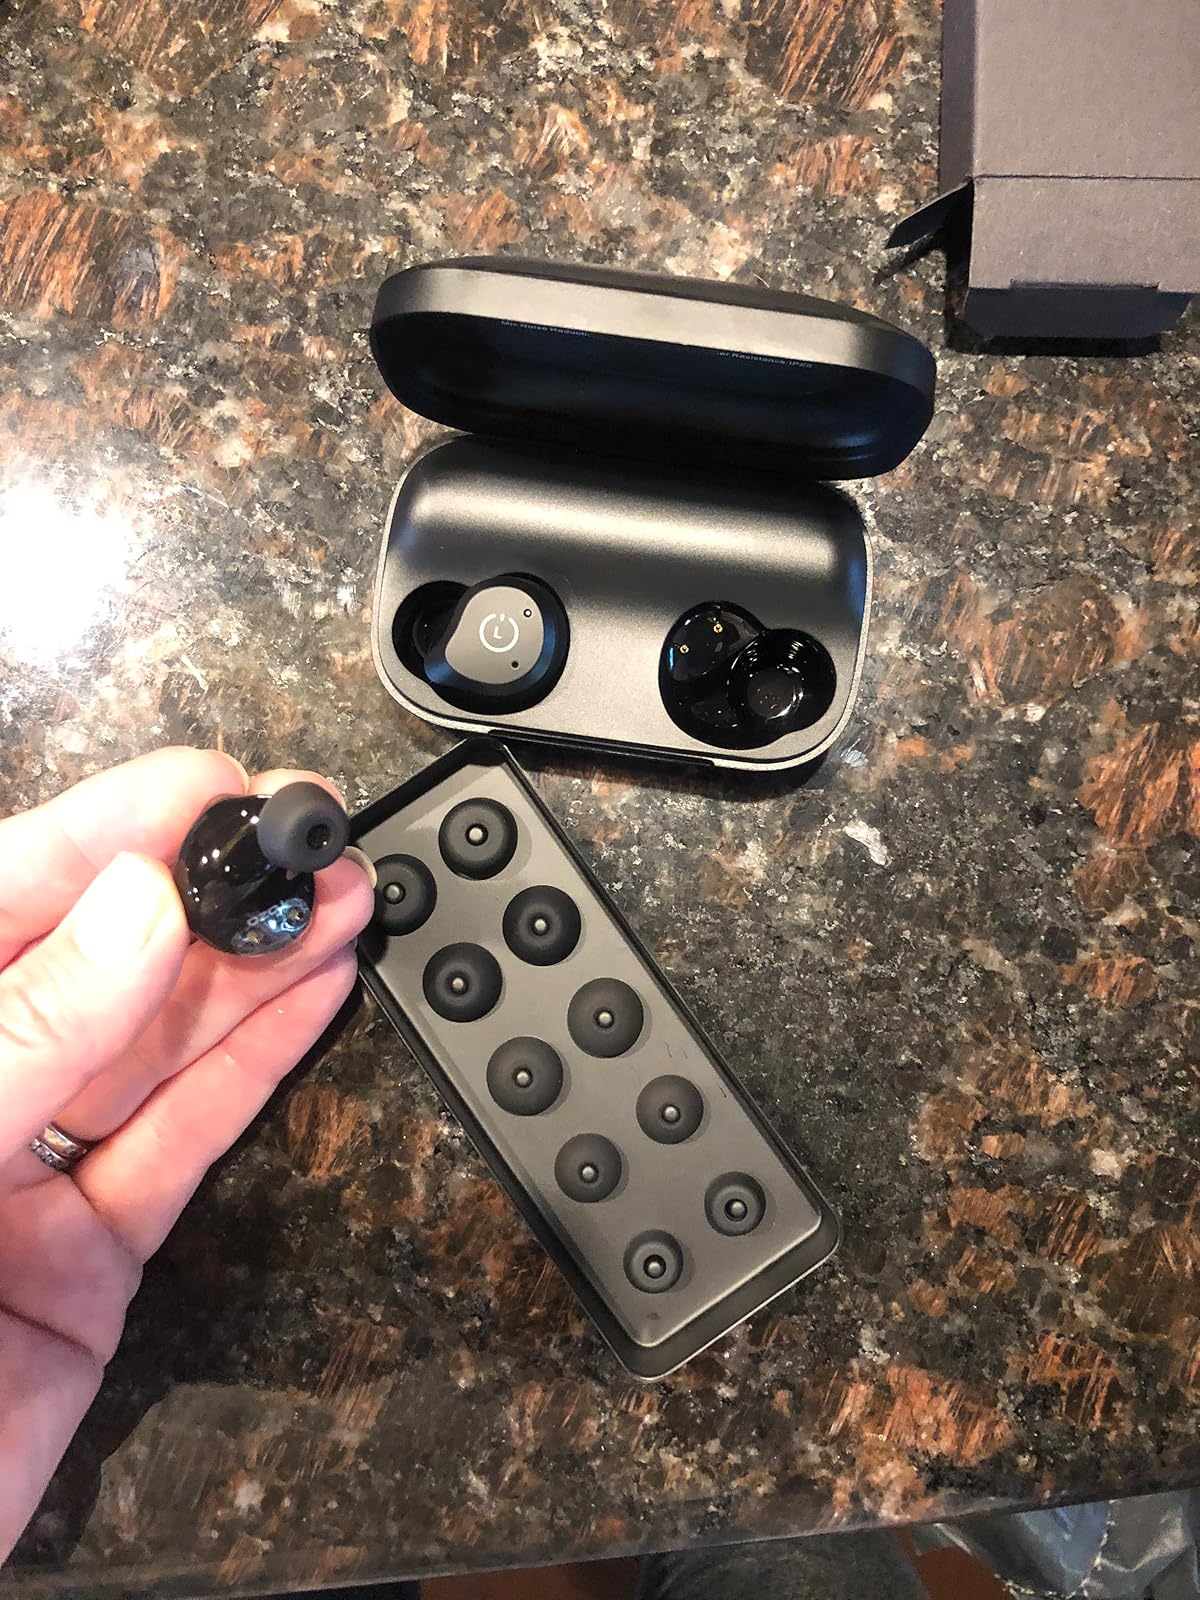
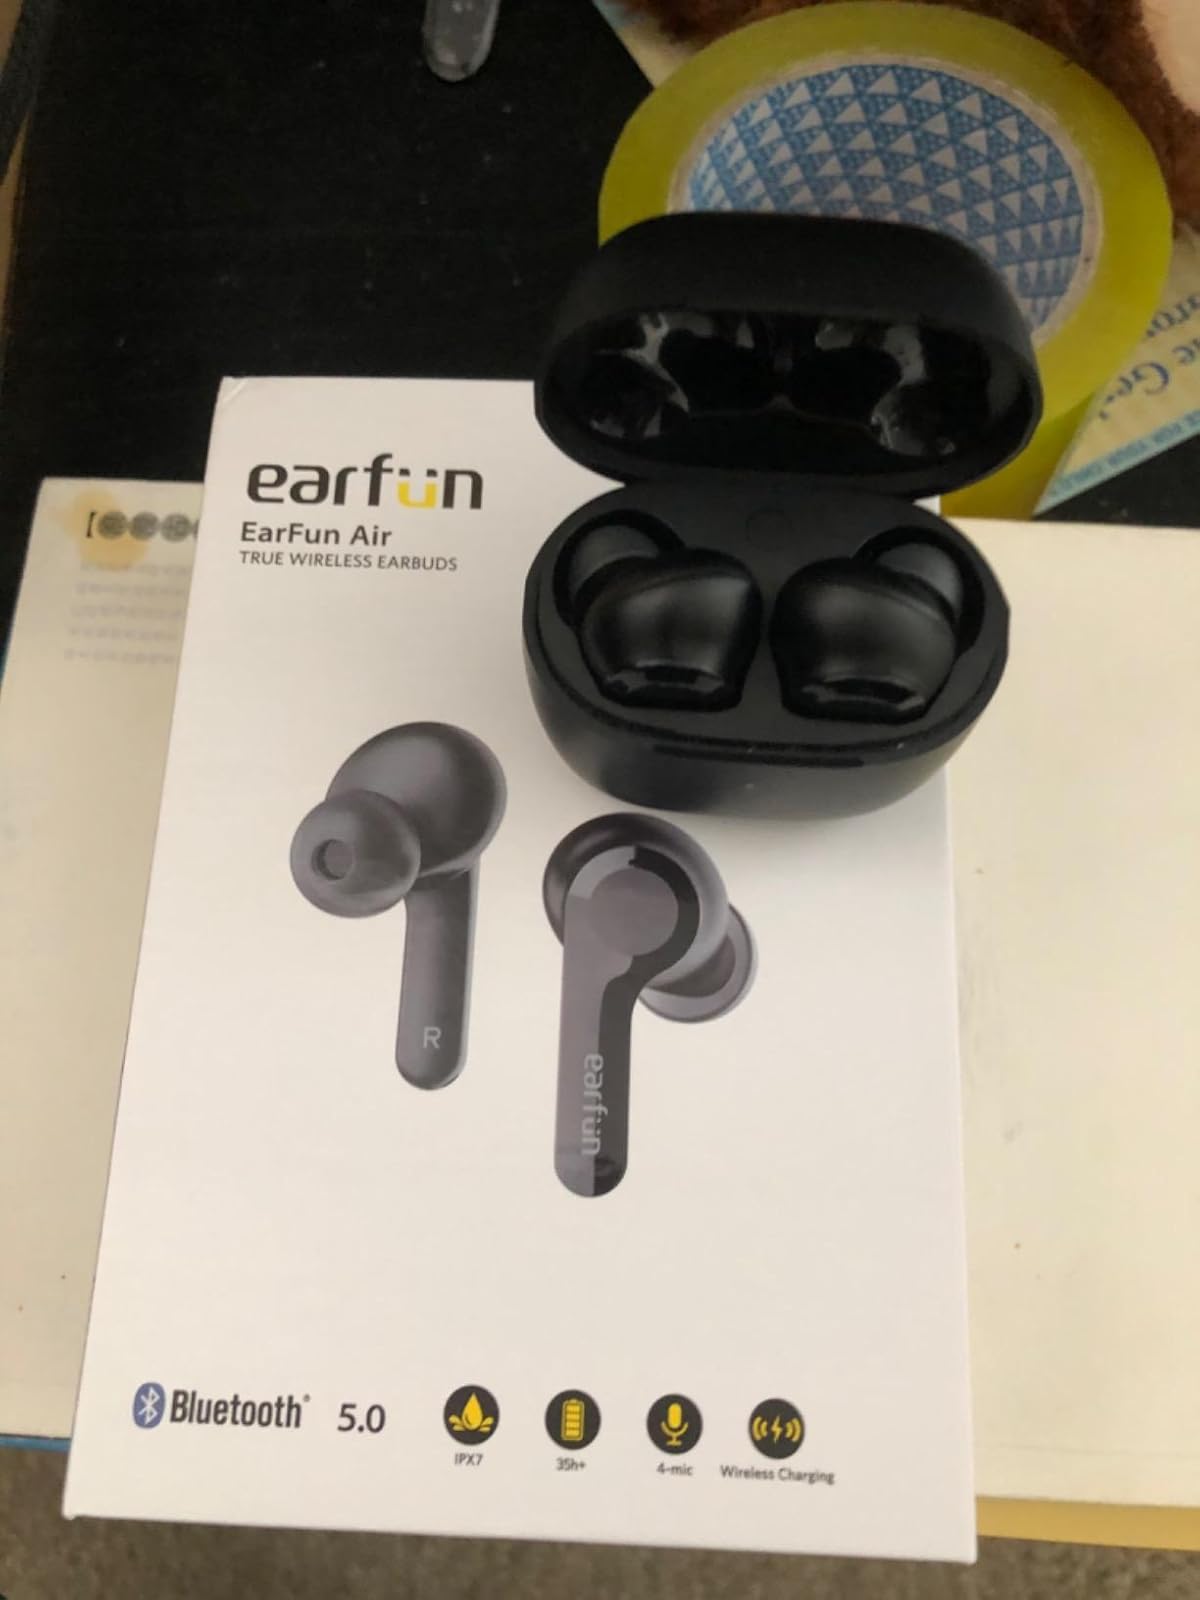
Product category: earbuds
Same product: no